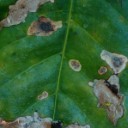
Label: Miner